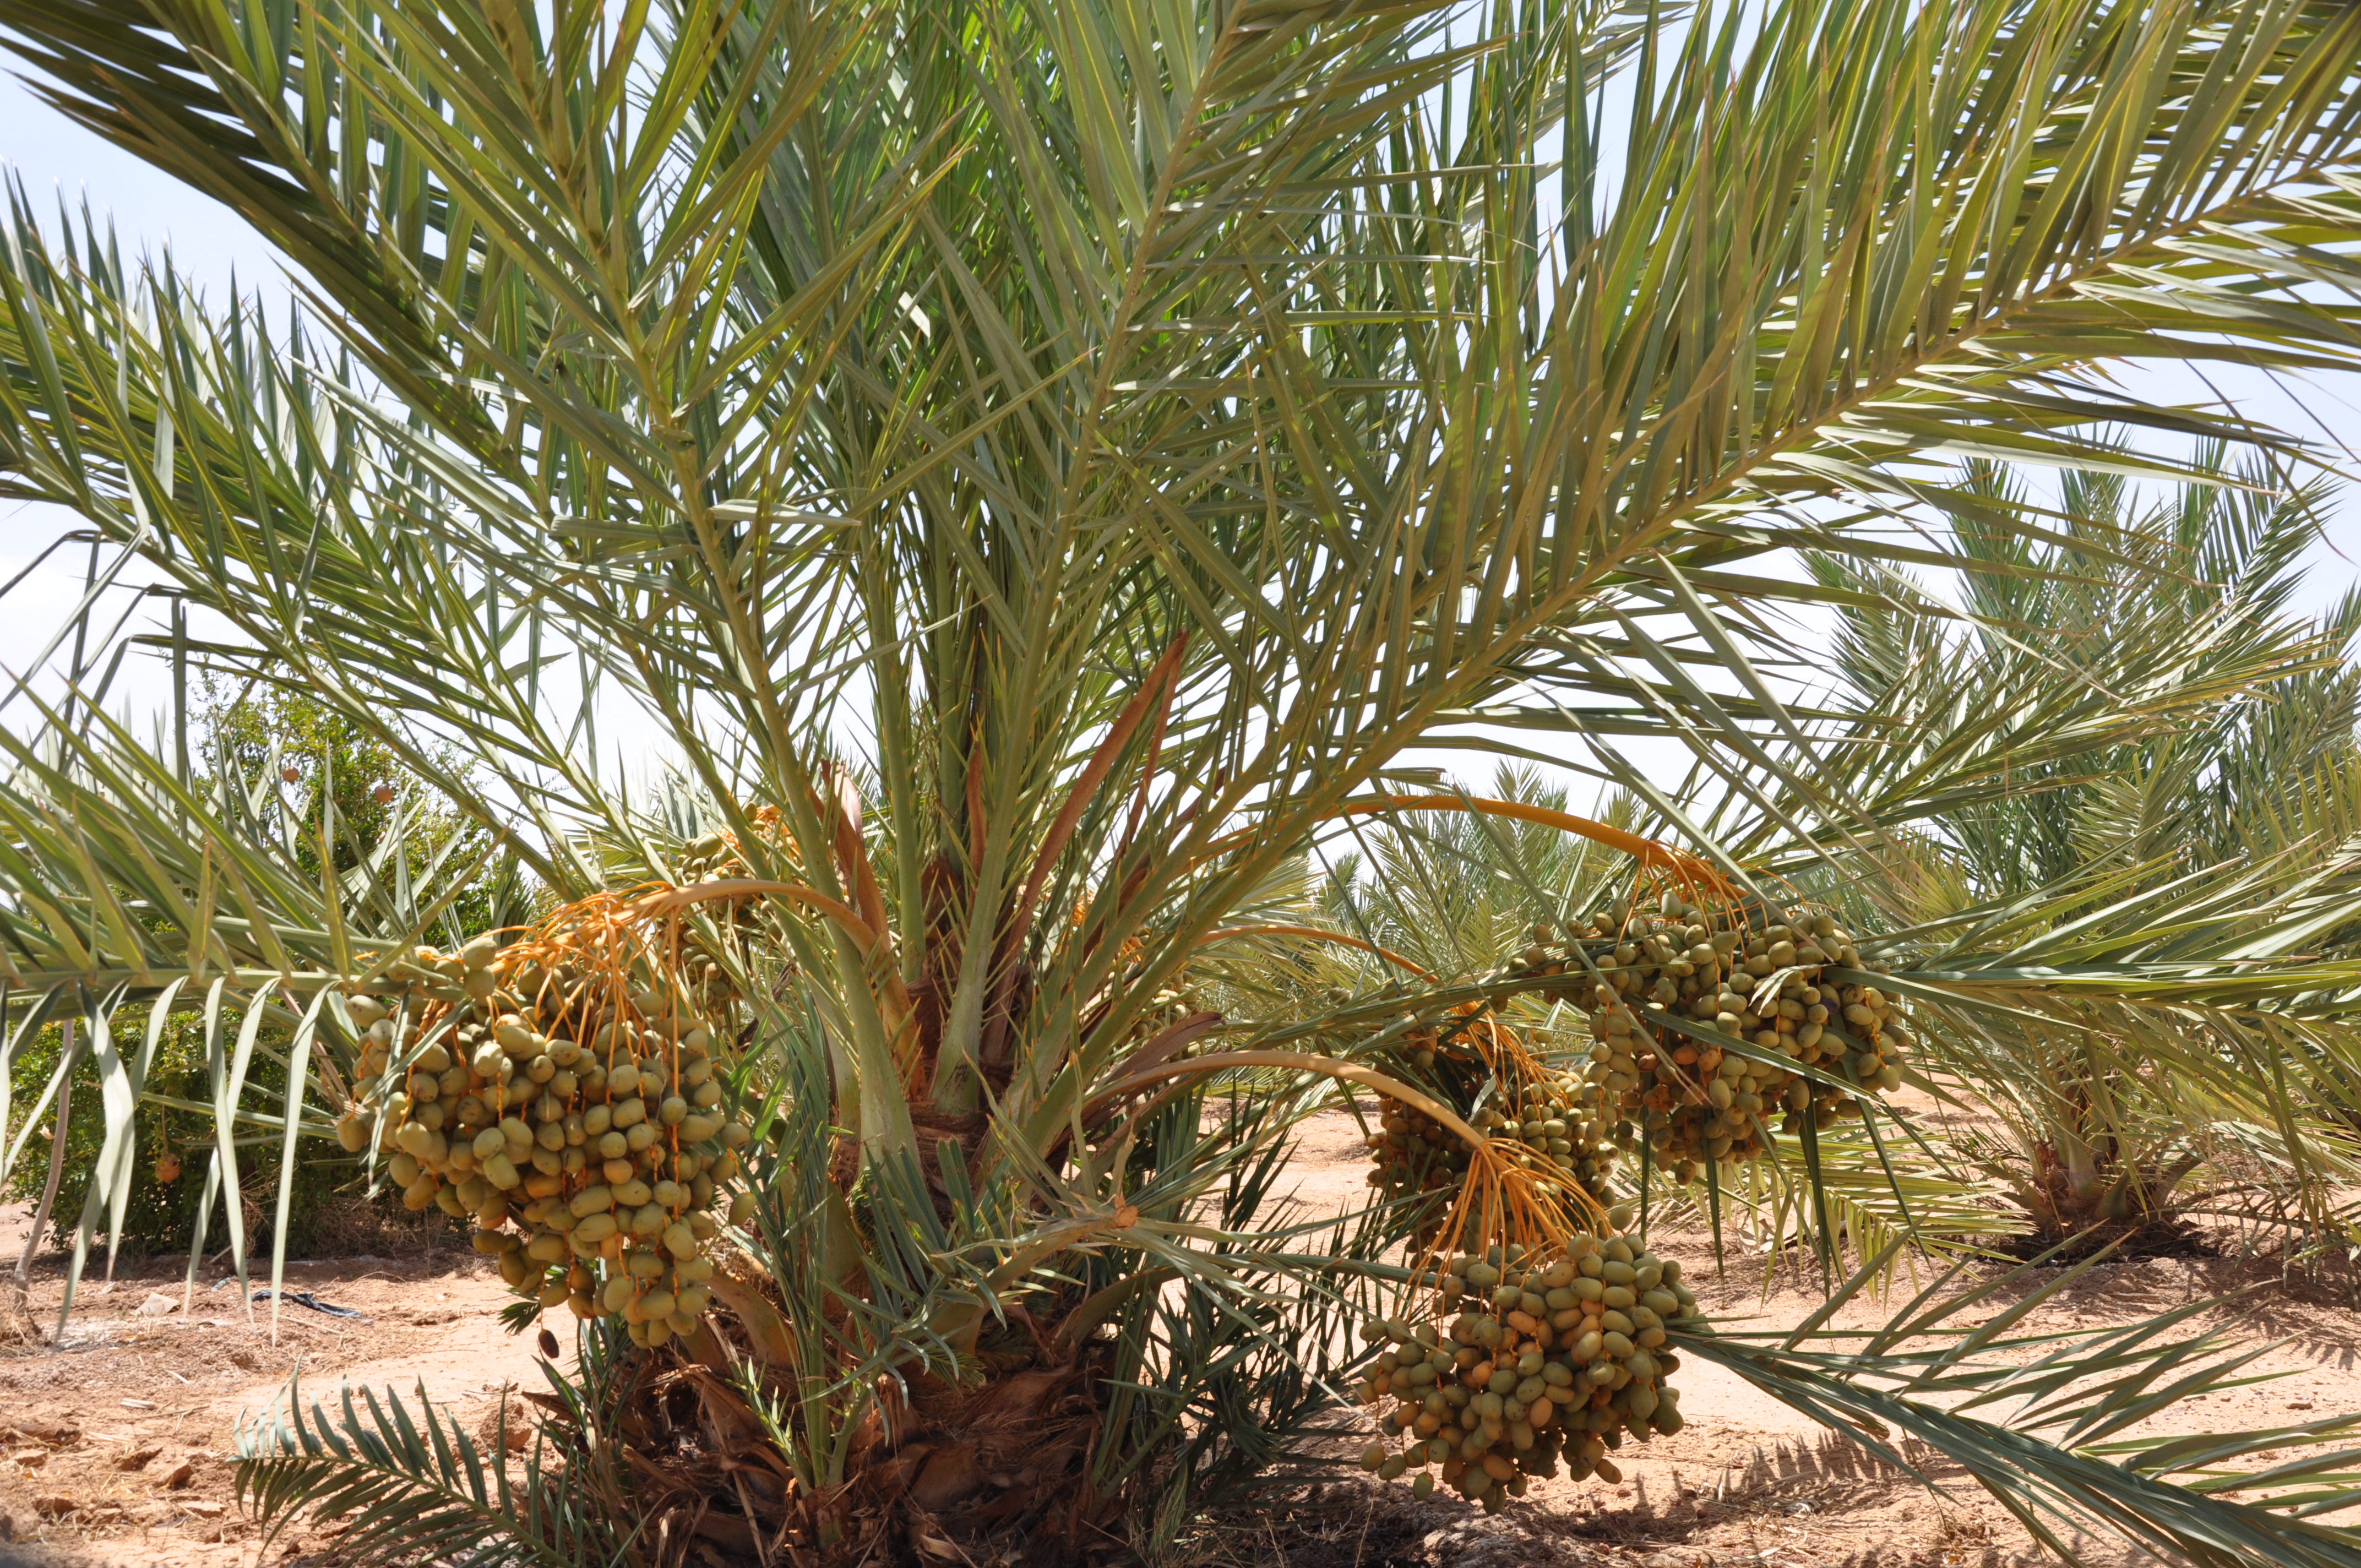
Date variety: Boumajhoul